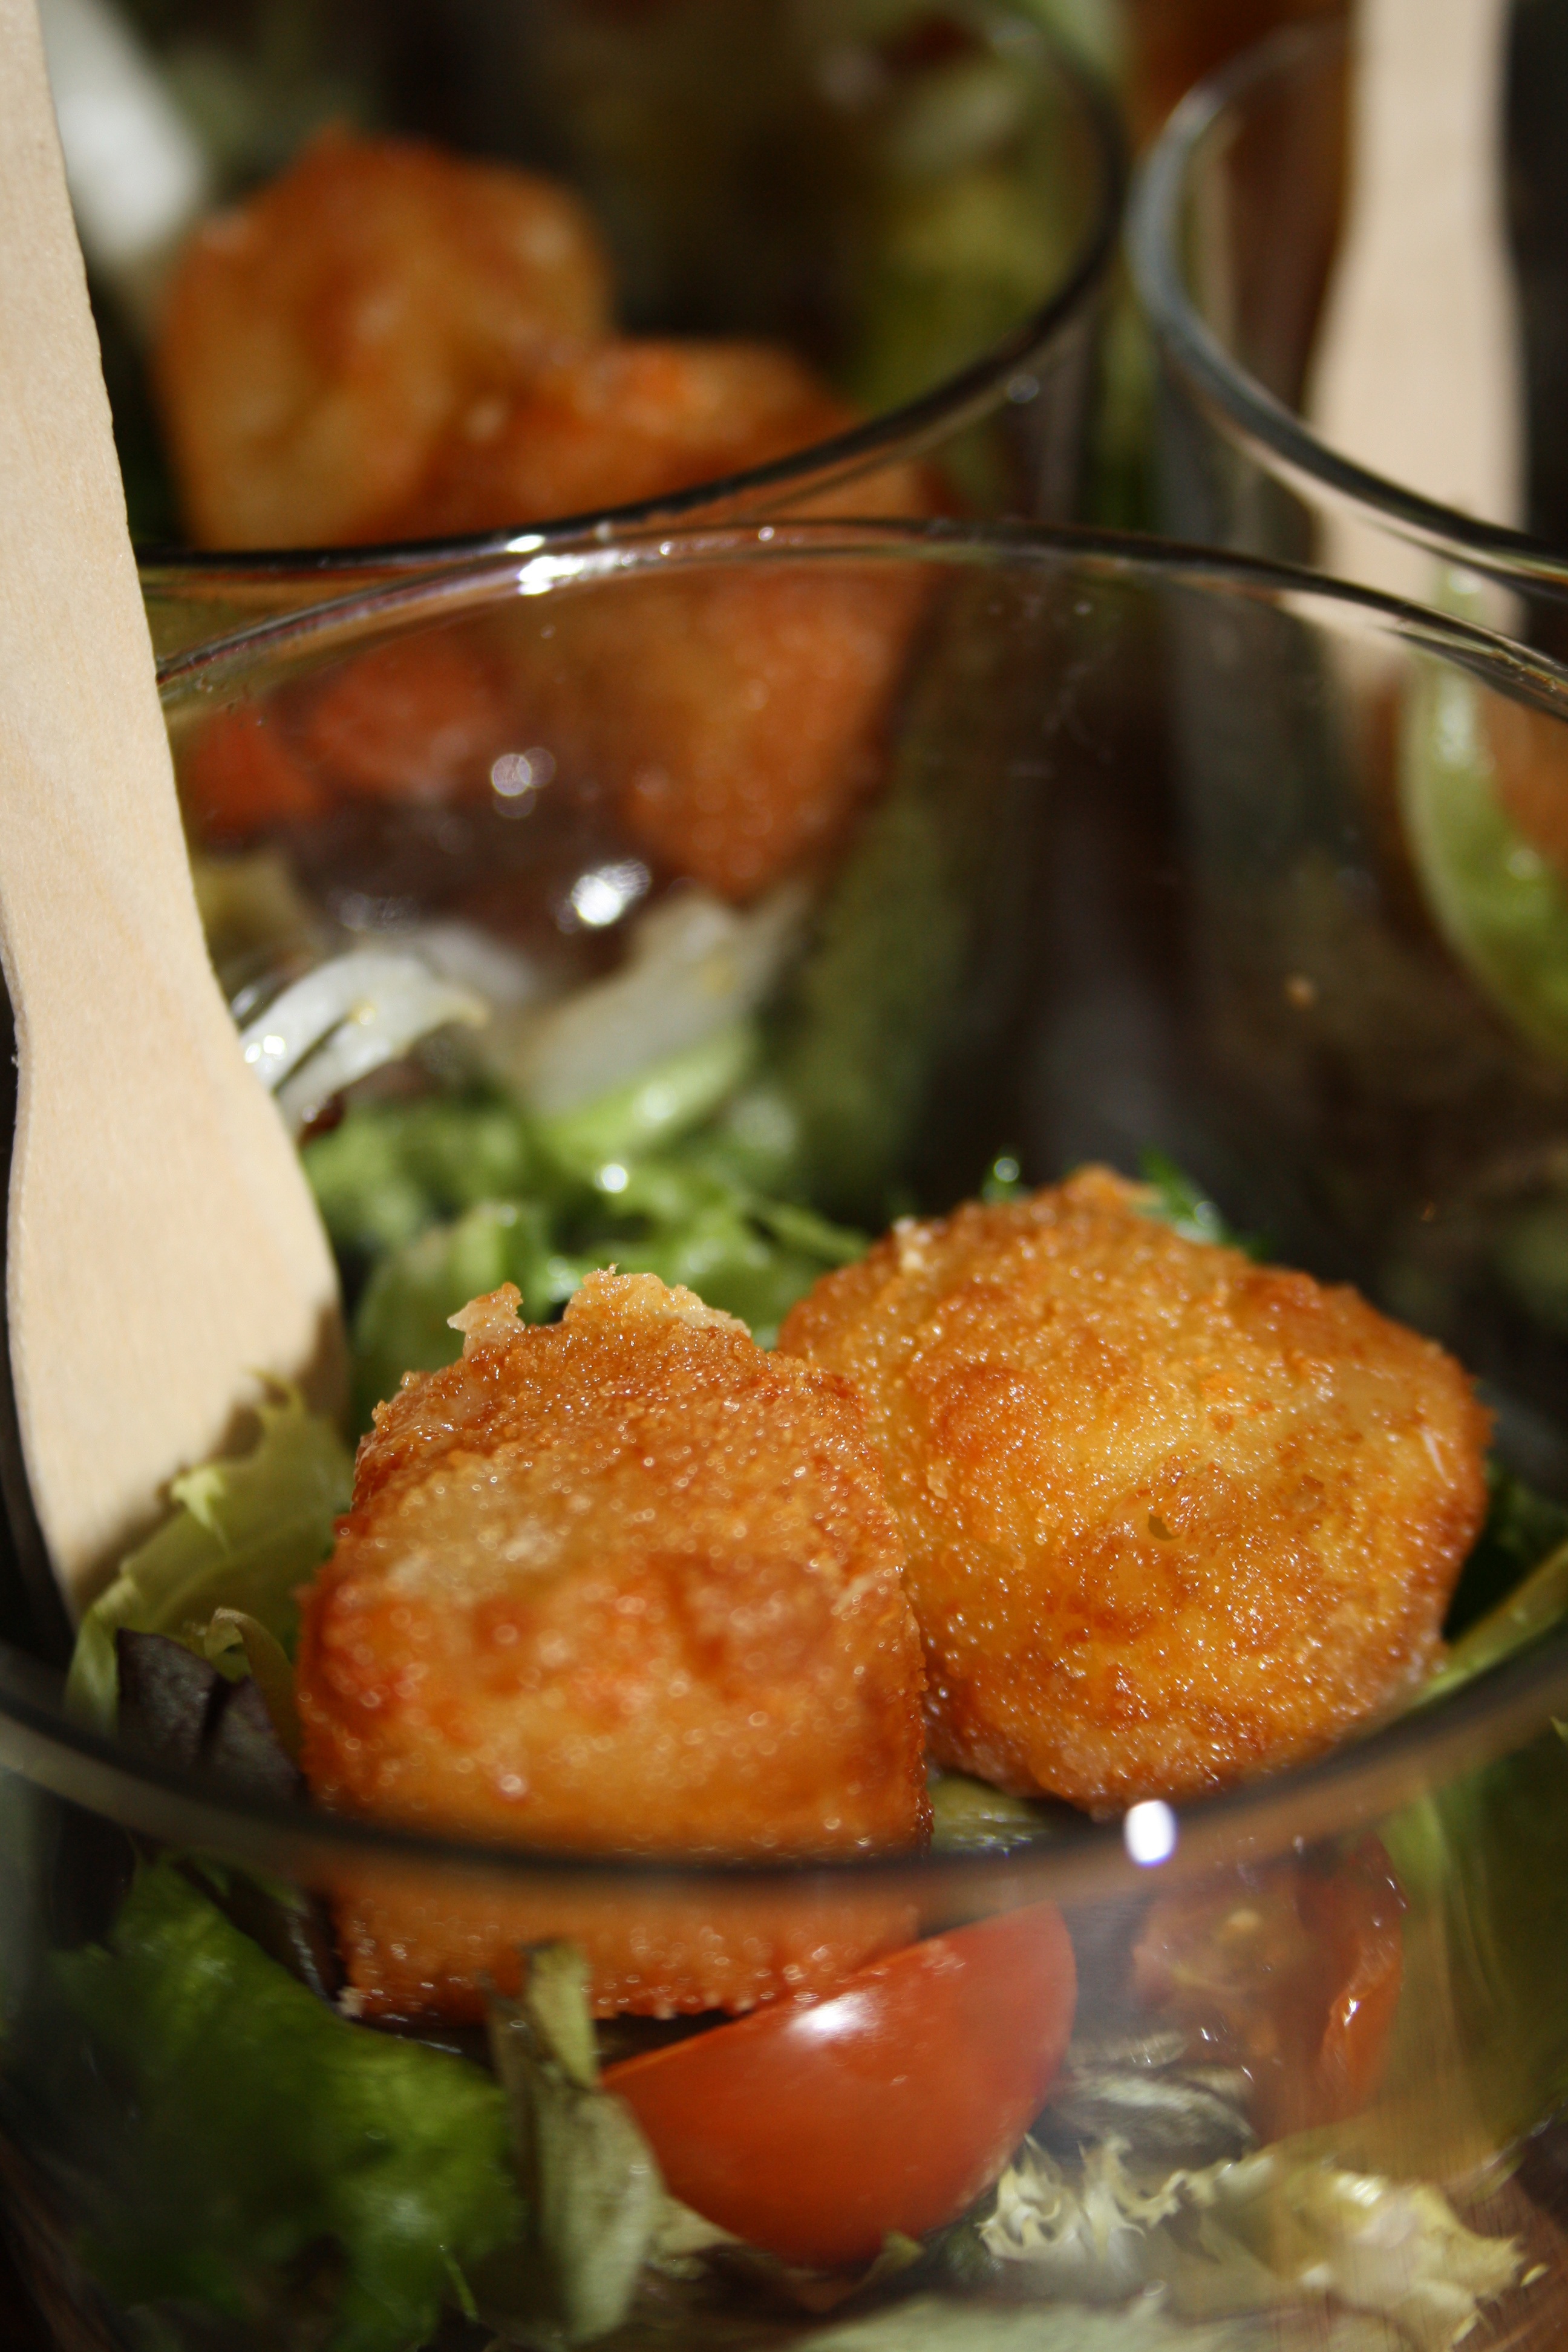
restaurant, dish, meal, food, produce, vegetable, seafood, fish, meat, cuisine, asian food, catering, thai food, fried food, trencaclosques